Liu Bei

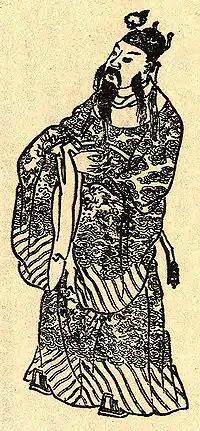
A block print portrait of Liu Bei from a Qing dynasty edition of the historical novel "Romance of the Three Kingdoms" (wearing an anachronistic scholar's robe and a hat of mediaeval Chinese dynasties).

Chen Shou, once a subject of Shu and the historian who wrote Liu Bei's biography in the "Records of the Three Kingdoms" ("Sanguozhi"), appraised Liu Bei as follows: